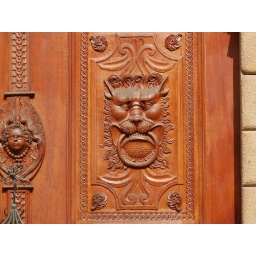
An ornatly engraved door I stumbled on along a small side street in Prague.